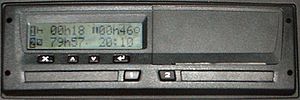
Fartskriver
Digital fartskriver
En fartskriver eller takograf er et måleinstrument som ifølge loven skal findes på tunge lastbiler og busser. Den registrerer kontinuerligt hastigheden og køre- og hviletiden. Der findes både en analog type som typisk er monteret på ældre køretøjer, som nedskriver oplysninger på et papirdiagram, mens den digitale type som typisk er monteret på nyere køretøjer, gemmer oplysningerne elektronisk på et såkaldt førerkort.